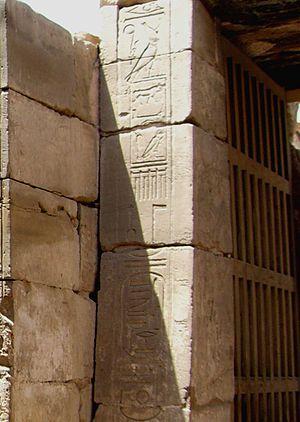
Titulature de Takélot II sur le montant gauche de la porte de la cour du temple de Ptah à Karnak.
Takélot II est le sixième pharaon de la XXIIᵉ dynastie de -850 à -825. Manéthon l’appelle Takélôtis ou Takélôthis et lui compte treize ans de règne. Il est le fils d'Osorkon II, mais le nom de sa mère n'est pas connu. Son père le nomma comme corégent lors de sa 23ᵉ année de règne. Sur la base de deux dates lunaires appartenant à ce pharaon, Rolf Krauss, Erik Hornung et David Warburton avancent qu'il dût monter sur le trône en -845 ou en -834.